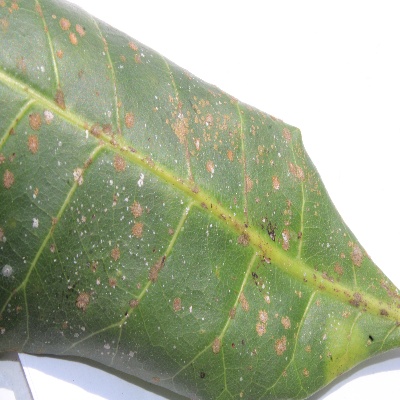
Crop: Cashew
Condition: red rust